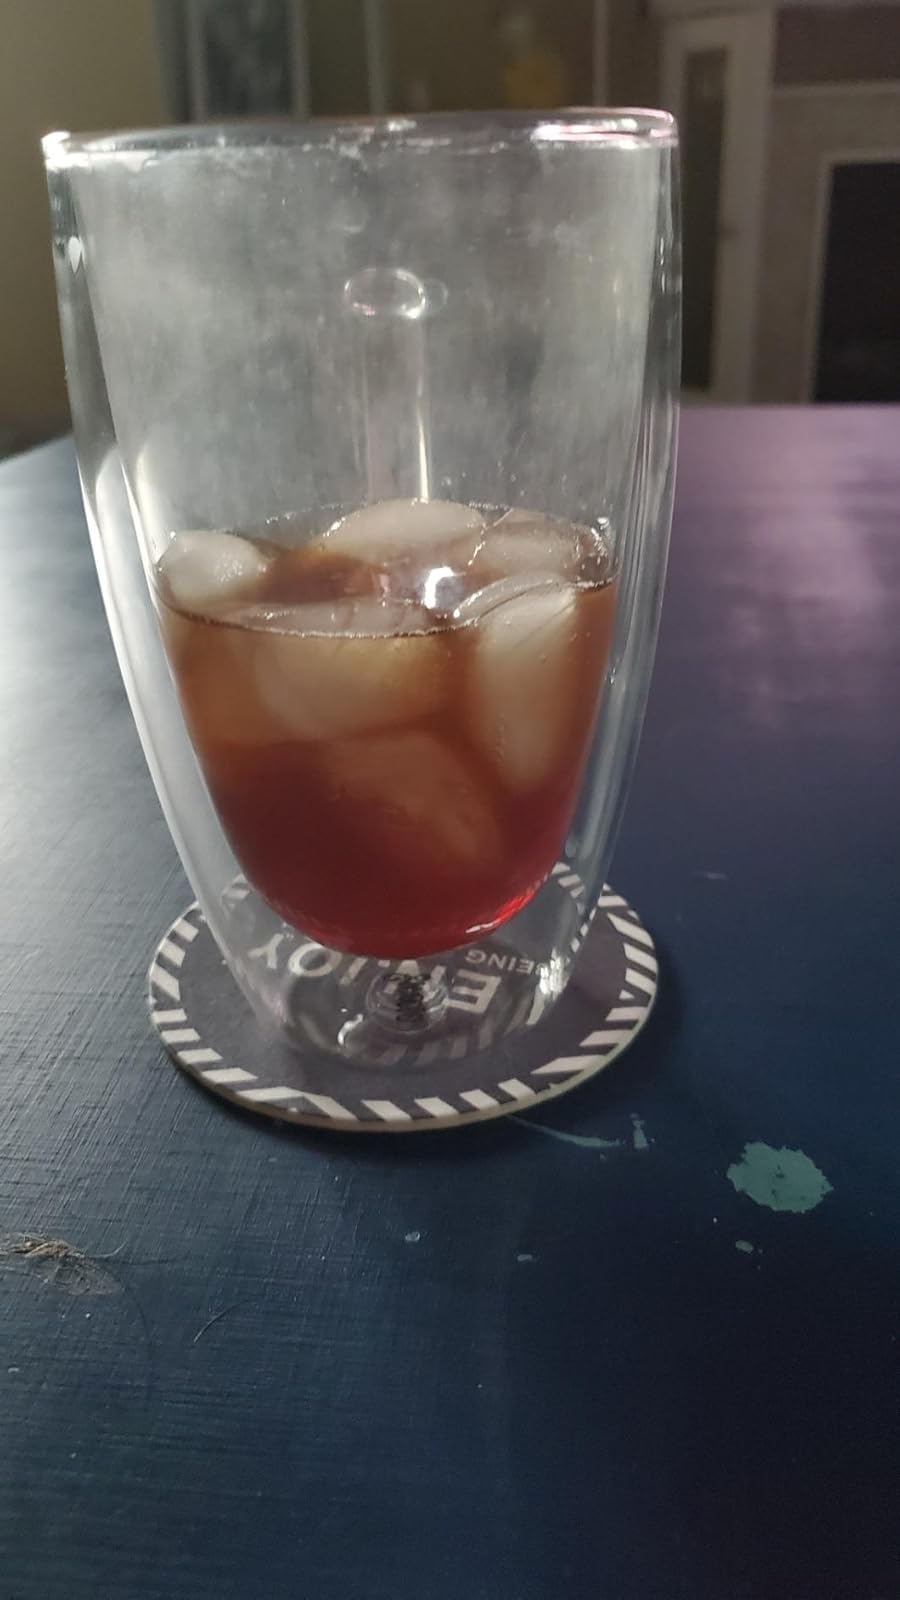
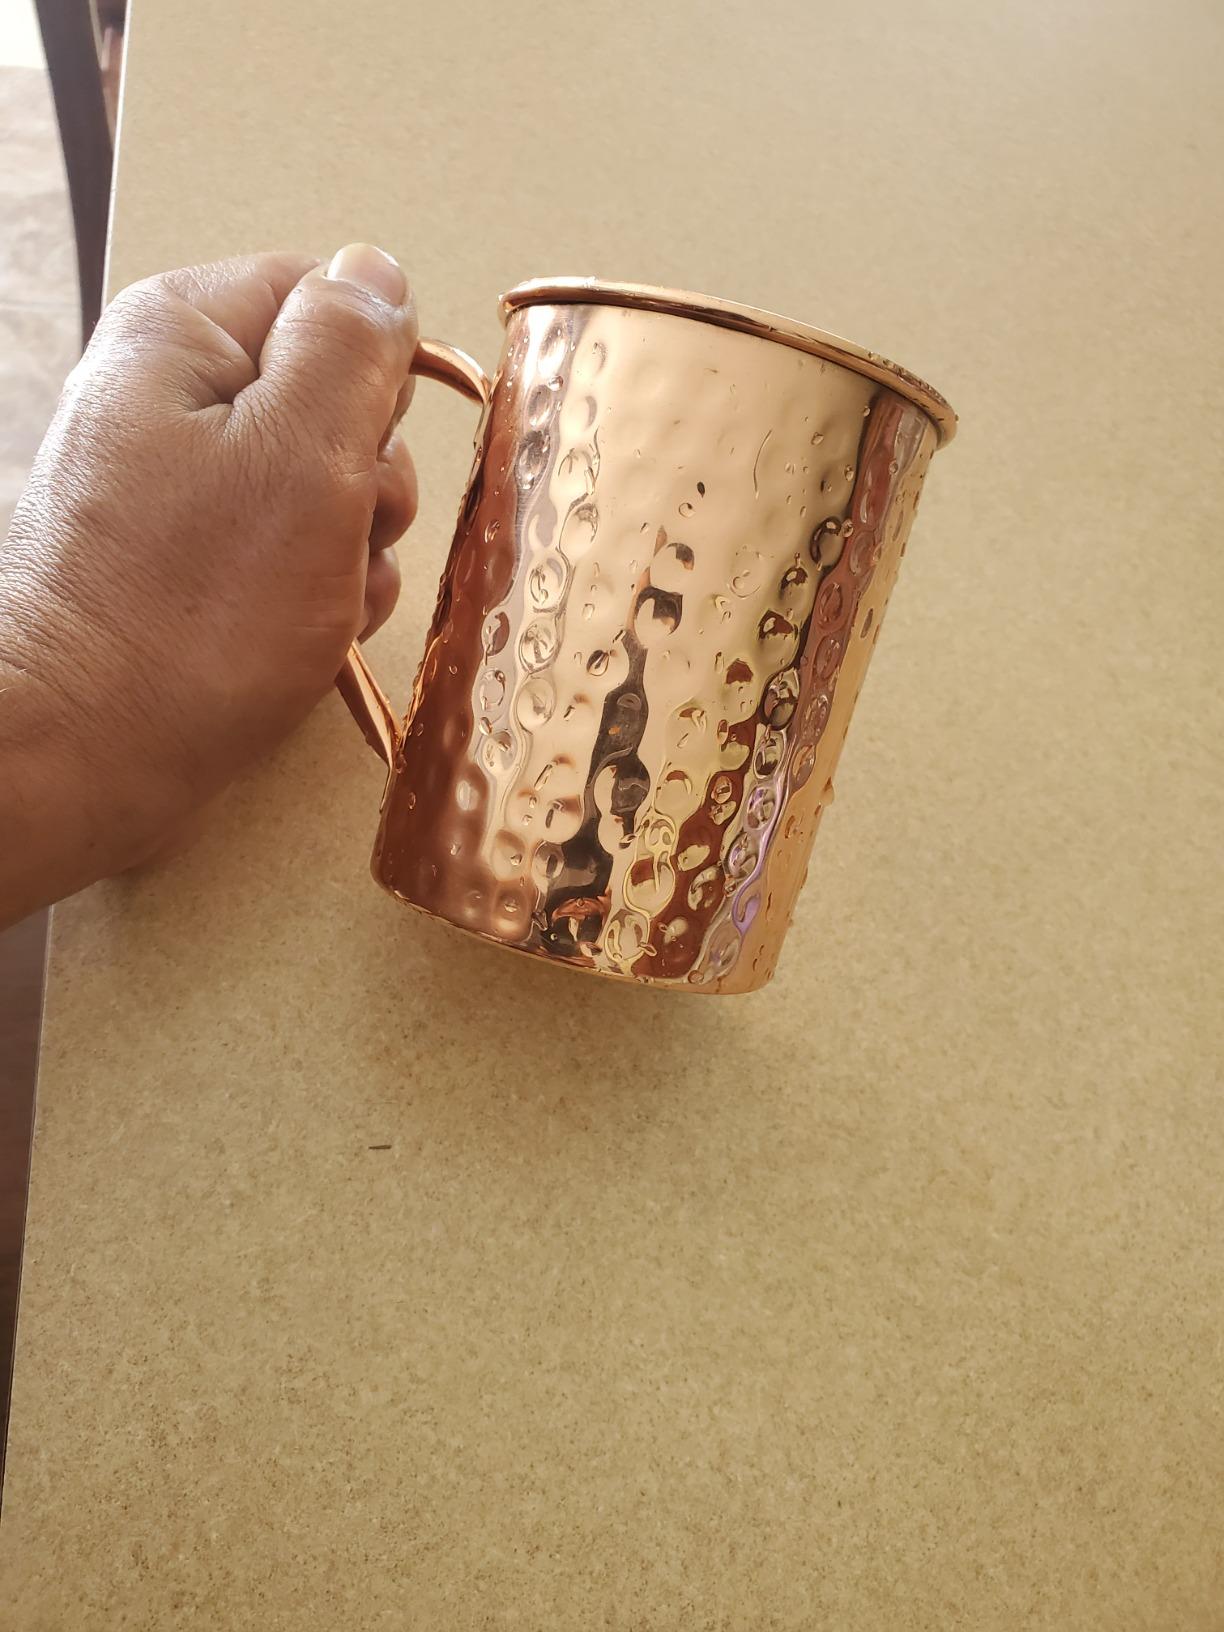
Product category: items_mug
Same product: no